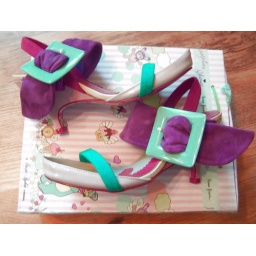
i love the boxes they come in and i just adore the shoes irregular choice just rock